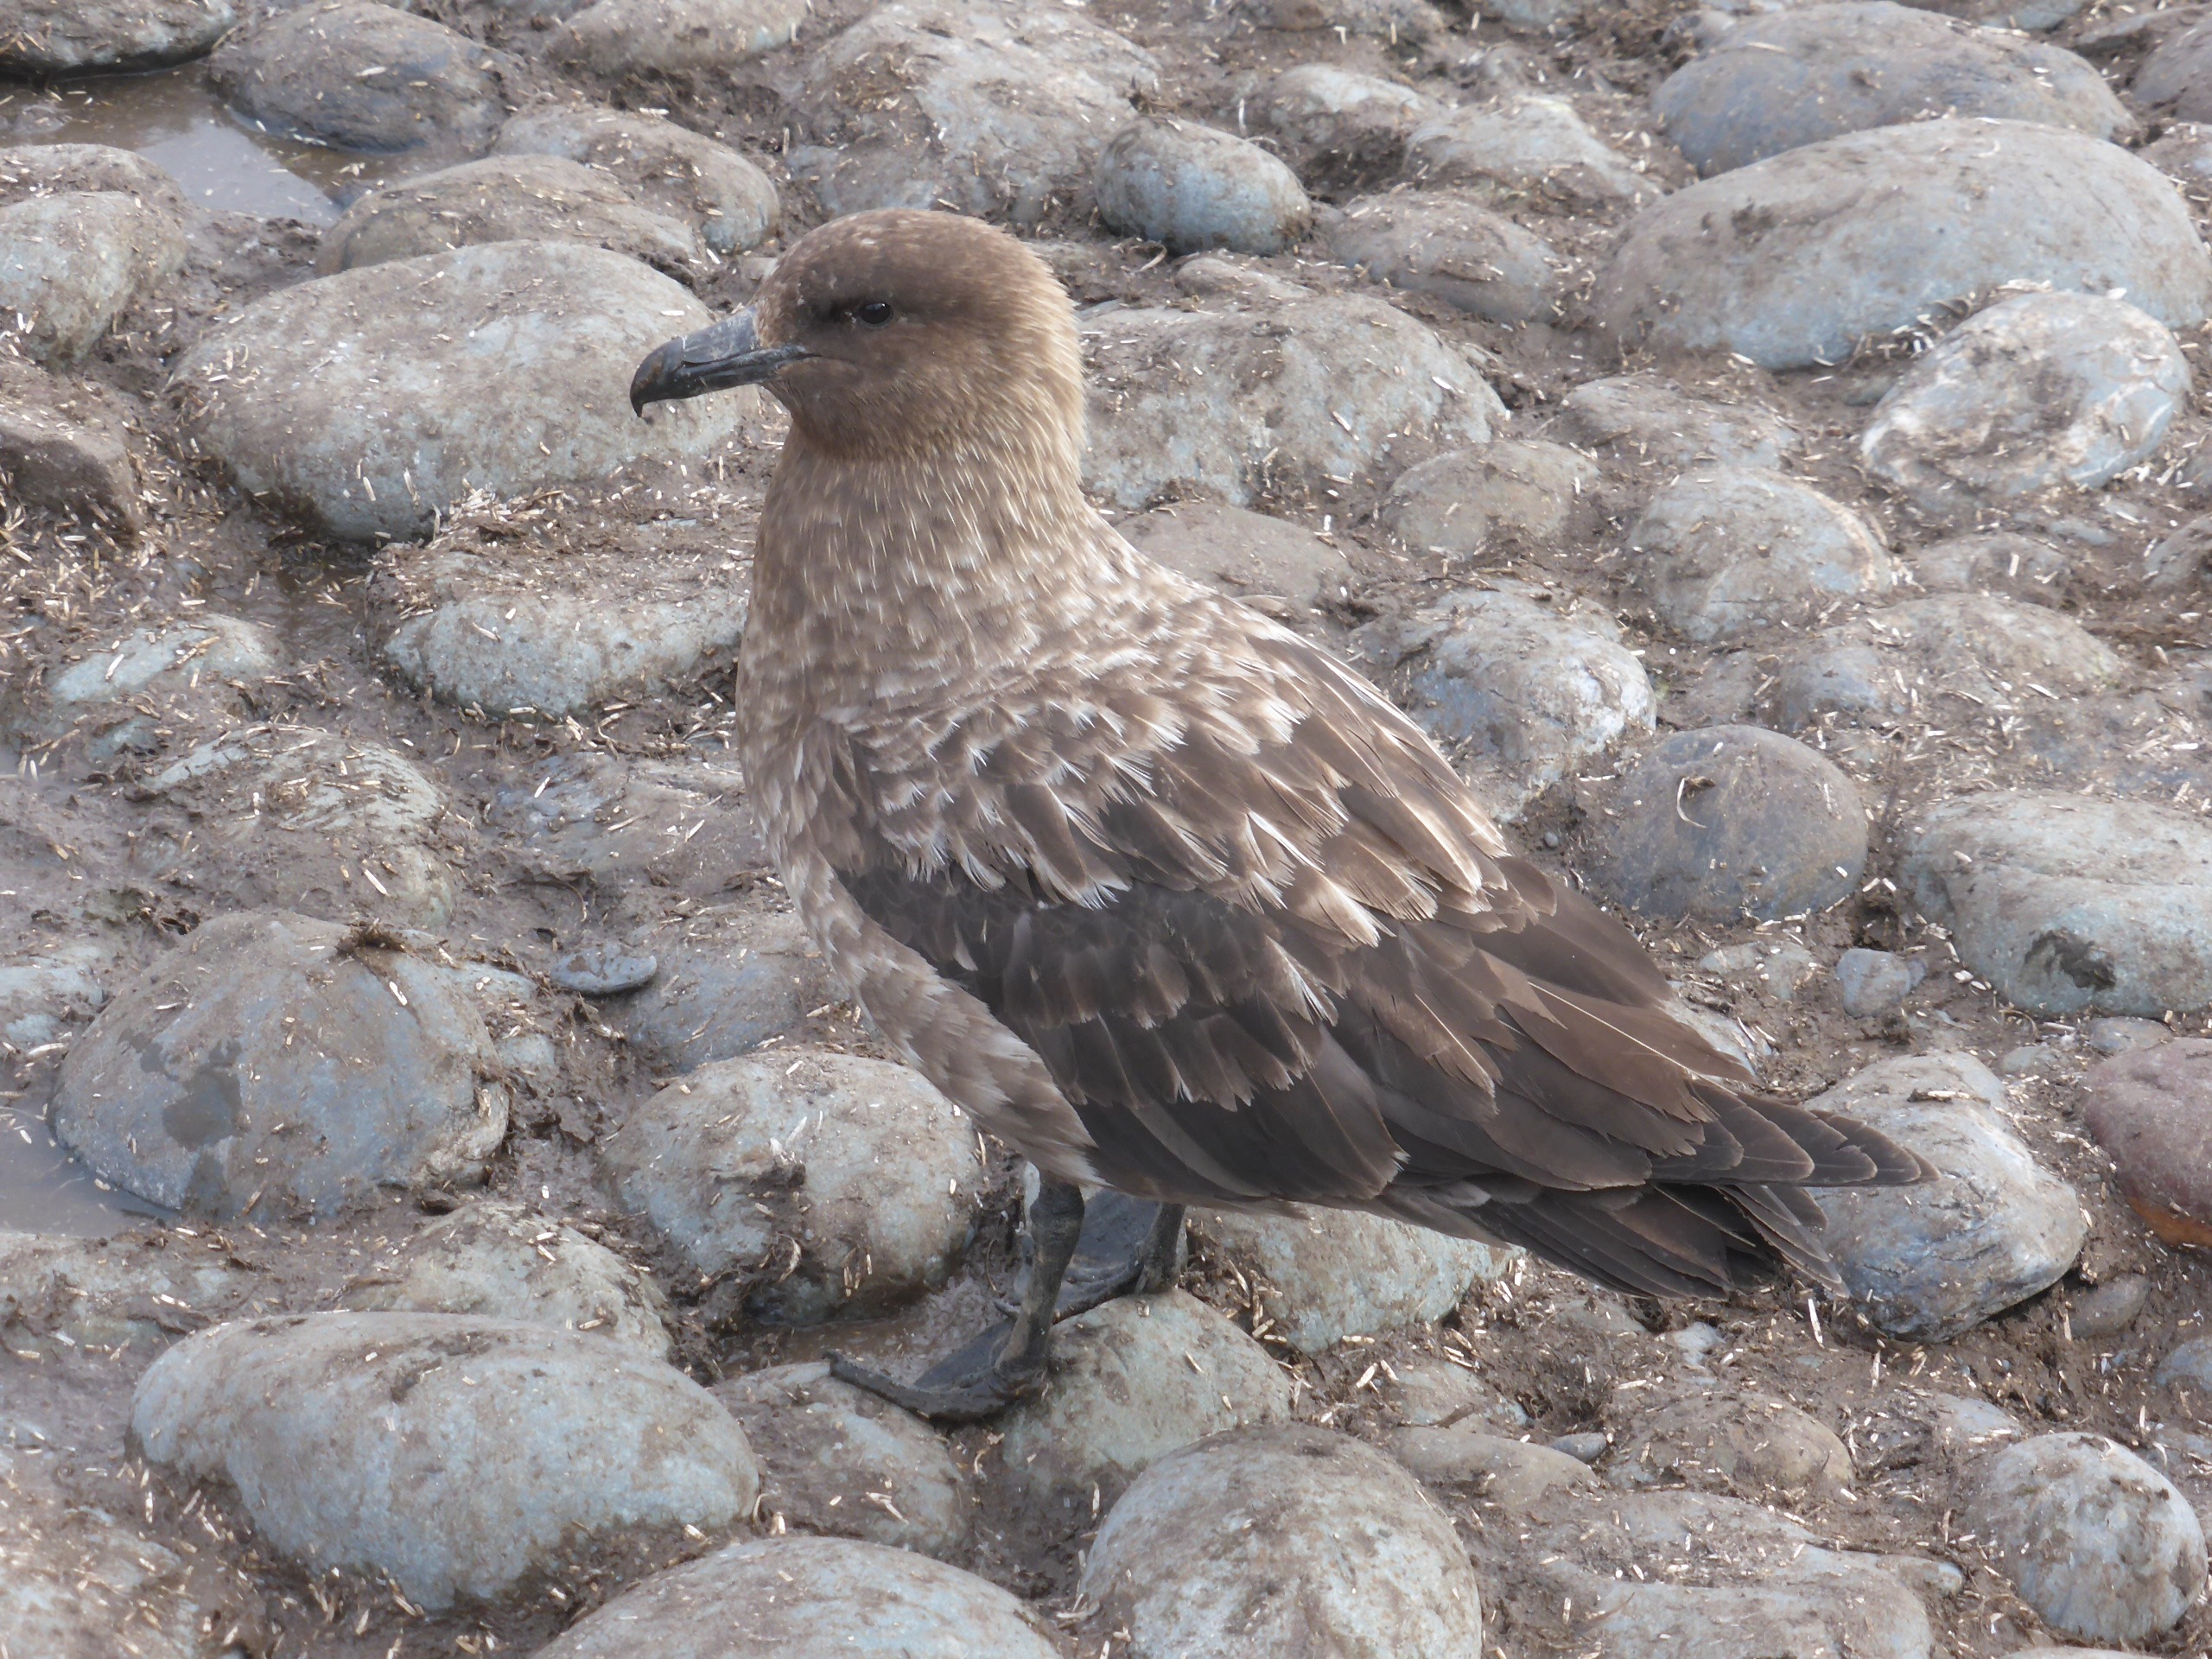
bird, wildlife, beak, fauna, bird of prey, vertebrate, antarctica, skua, southern ocean